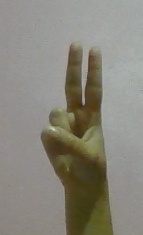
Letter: taa